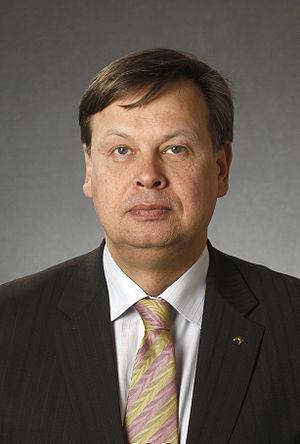
Margus Hanson
La douzième législature du Riigikogu est la législature composée des 101 députés du Riigikogu élue lors des élections législatives estoniennes du 6 mars 2011 pour un mandat de quatre ans. Elle s'est ouverte le 4 avril 2011 et a pris fin le 6 février 2015.